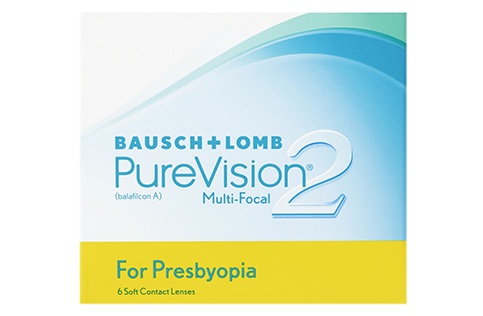
PureVision®2 Monthly by Bausch + Lomb - Multifocal - BC:8.6mm - Dia:14mm
Happy to help- Say "Hi" to WA (+91) 9867309632 for more information or leave your prescription. PureVision2 contact lenses provide crisp, clear vision throughout the day. Approved for daily wear and up to 30 days of continuous wear. * Available in 6 Lens Pack Available for Presbyopia in Power- + 6.00 to - 6.00 (in 0.25 steps), - 6.00 to - 10.00 (in 0.50 steps) ADD: Low Add + 0.75D to +1.50D spectacle add High Add + 1.75D to +2.50D spectacle add Material -Balafilcon A, Water 36%, Thickness 0.07mm at -3.00 D Design - Next Generation 3-Zone Progressive Design Remarkably thin lens design 6 for a smooth transition between the lens and the surface of your eye
Brand: iVision Eyeware
Category: Health & Beauty > Personal Care > Vision Care > Contact Lens Care > Contact Lenses > Biweekly Contact Lenses